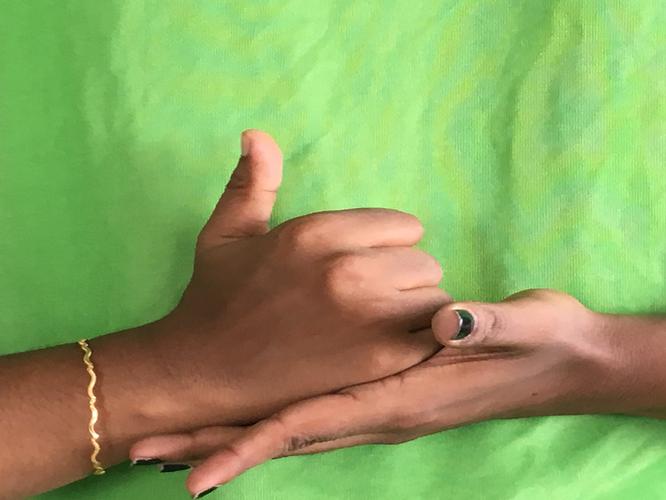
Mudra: Shivalinga
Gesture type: double_hand